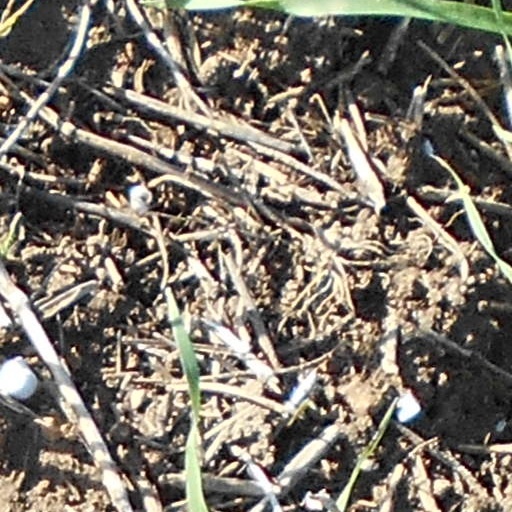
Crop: wheat